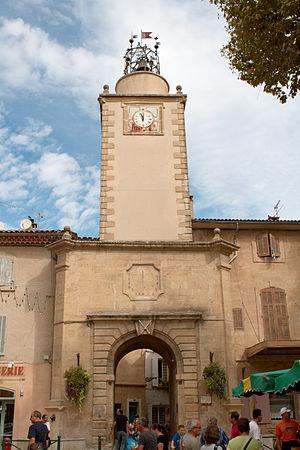
Beffroi du XVIIe siècle à Peyrolles-en-Provence, Bouches-du-Rhône (France).
Peyrolles-en-Provence est une commune française, située dans le département des Bouches-du-Rhône en région Provence-Alpes-Côte d'Azur. Ses habitants sont appelés les Peyrollais.